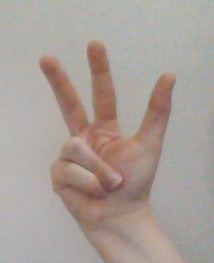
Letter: al